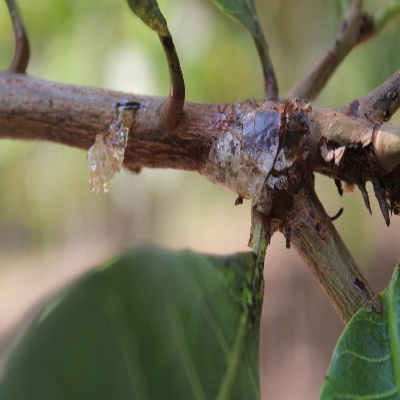
Crop: Cashew
Condition: gumosis